Sattam En Kaiyil

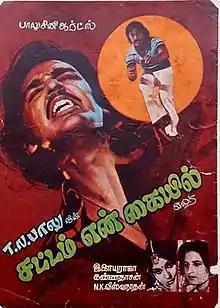
Poster

Sattam En Kaiyil is a 1978 Indian Tamil-language action film written, produced and directed by T. N. Balu. The film stars Kamal Haasan and Sripriya, while Sathyaraj made his screen debut. It was released on 14 July 1978 and became a success. The film was remade in Hindi as "Yeh To Kamaal Ho Gaya" (1982), with Haasan returning.